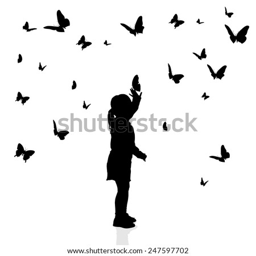
vector silhouette of a girl surrounded by butterflies on a white background .